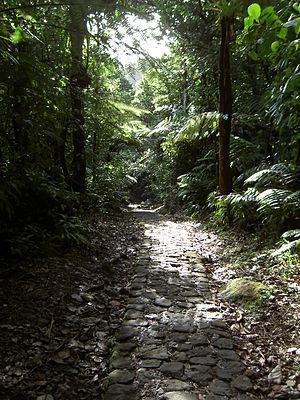
Le parc national de la Guadeloupe est un parc national français situé dans le département de la Guadeloupe aux Antilles françaises. Le territoire, devenu une réserve de biosphère de l'UNESCO en 1992, a pour but de protéger le point chaud de biodiversité des îles caraïbes, abritant ainsi une faune et une flore particulièrement riches, avec une fort taux d'endémisme insulaire.